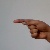
The image shows a hand gesture representing the letter 'G' in Indian Sign Language.